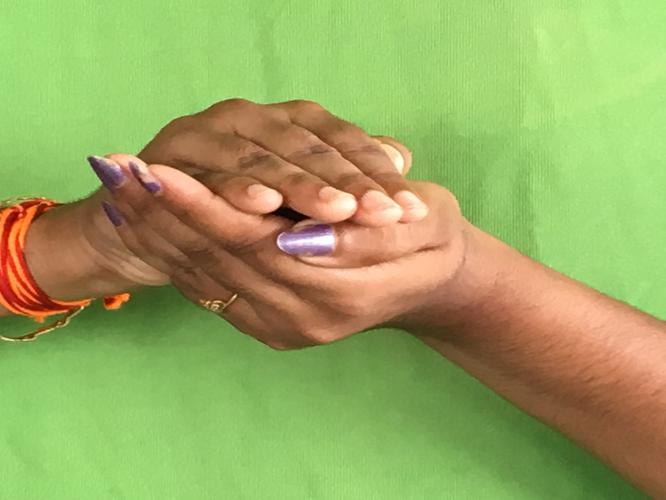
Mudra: Samputa
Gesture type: double_hand